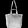
Label: Bag